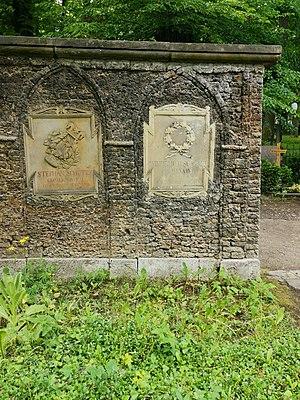
Johann Stephan Schütze est un écrivain allemand.